Purdue Research Park

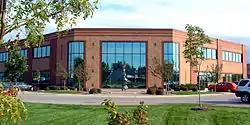
The Vistech 1 building.

As the largest university-affiliated, high-tech park in the United States, the West Lafayette Purdue Research Park is made up more than 50 distinct buildings. Key buildings include: